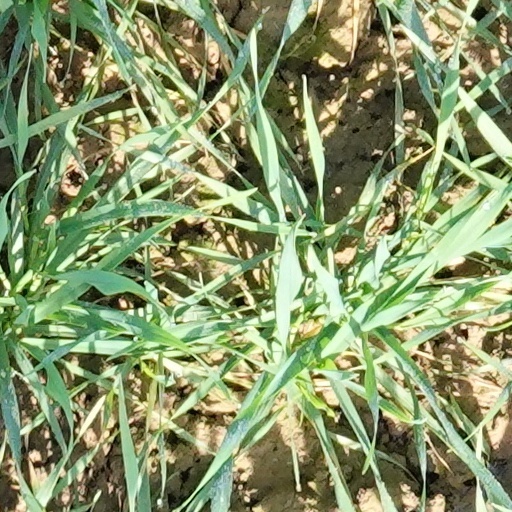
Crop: wheat